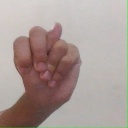
अक्षर: न